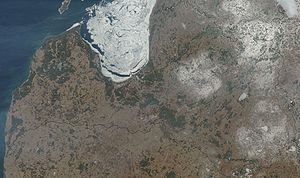
Haanja højland
Satellitbillede. Haanja øverst til højre.
Haanja højland er en landskabelig region i det sydøstlige Estland.